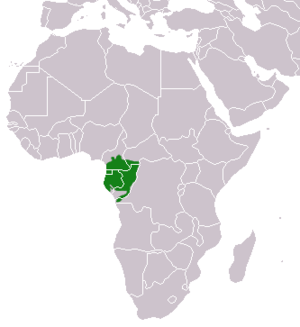
Le Moustac est un singe africain de la famille des cercopithécidés.